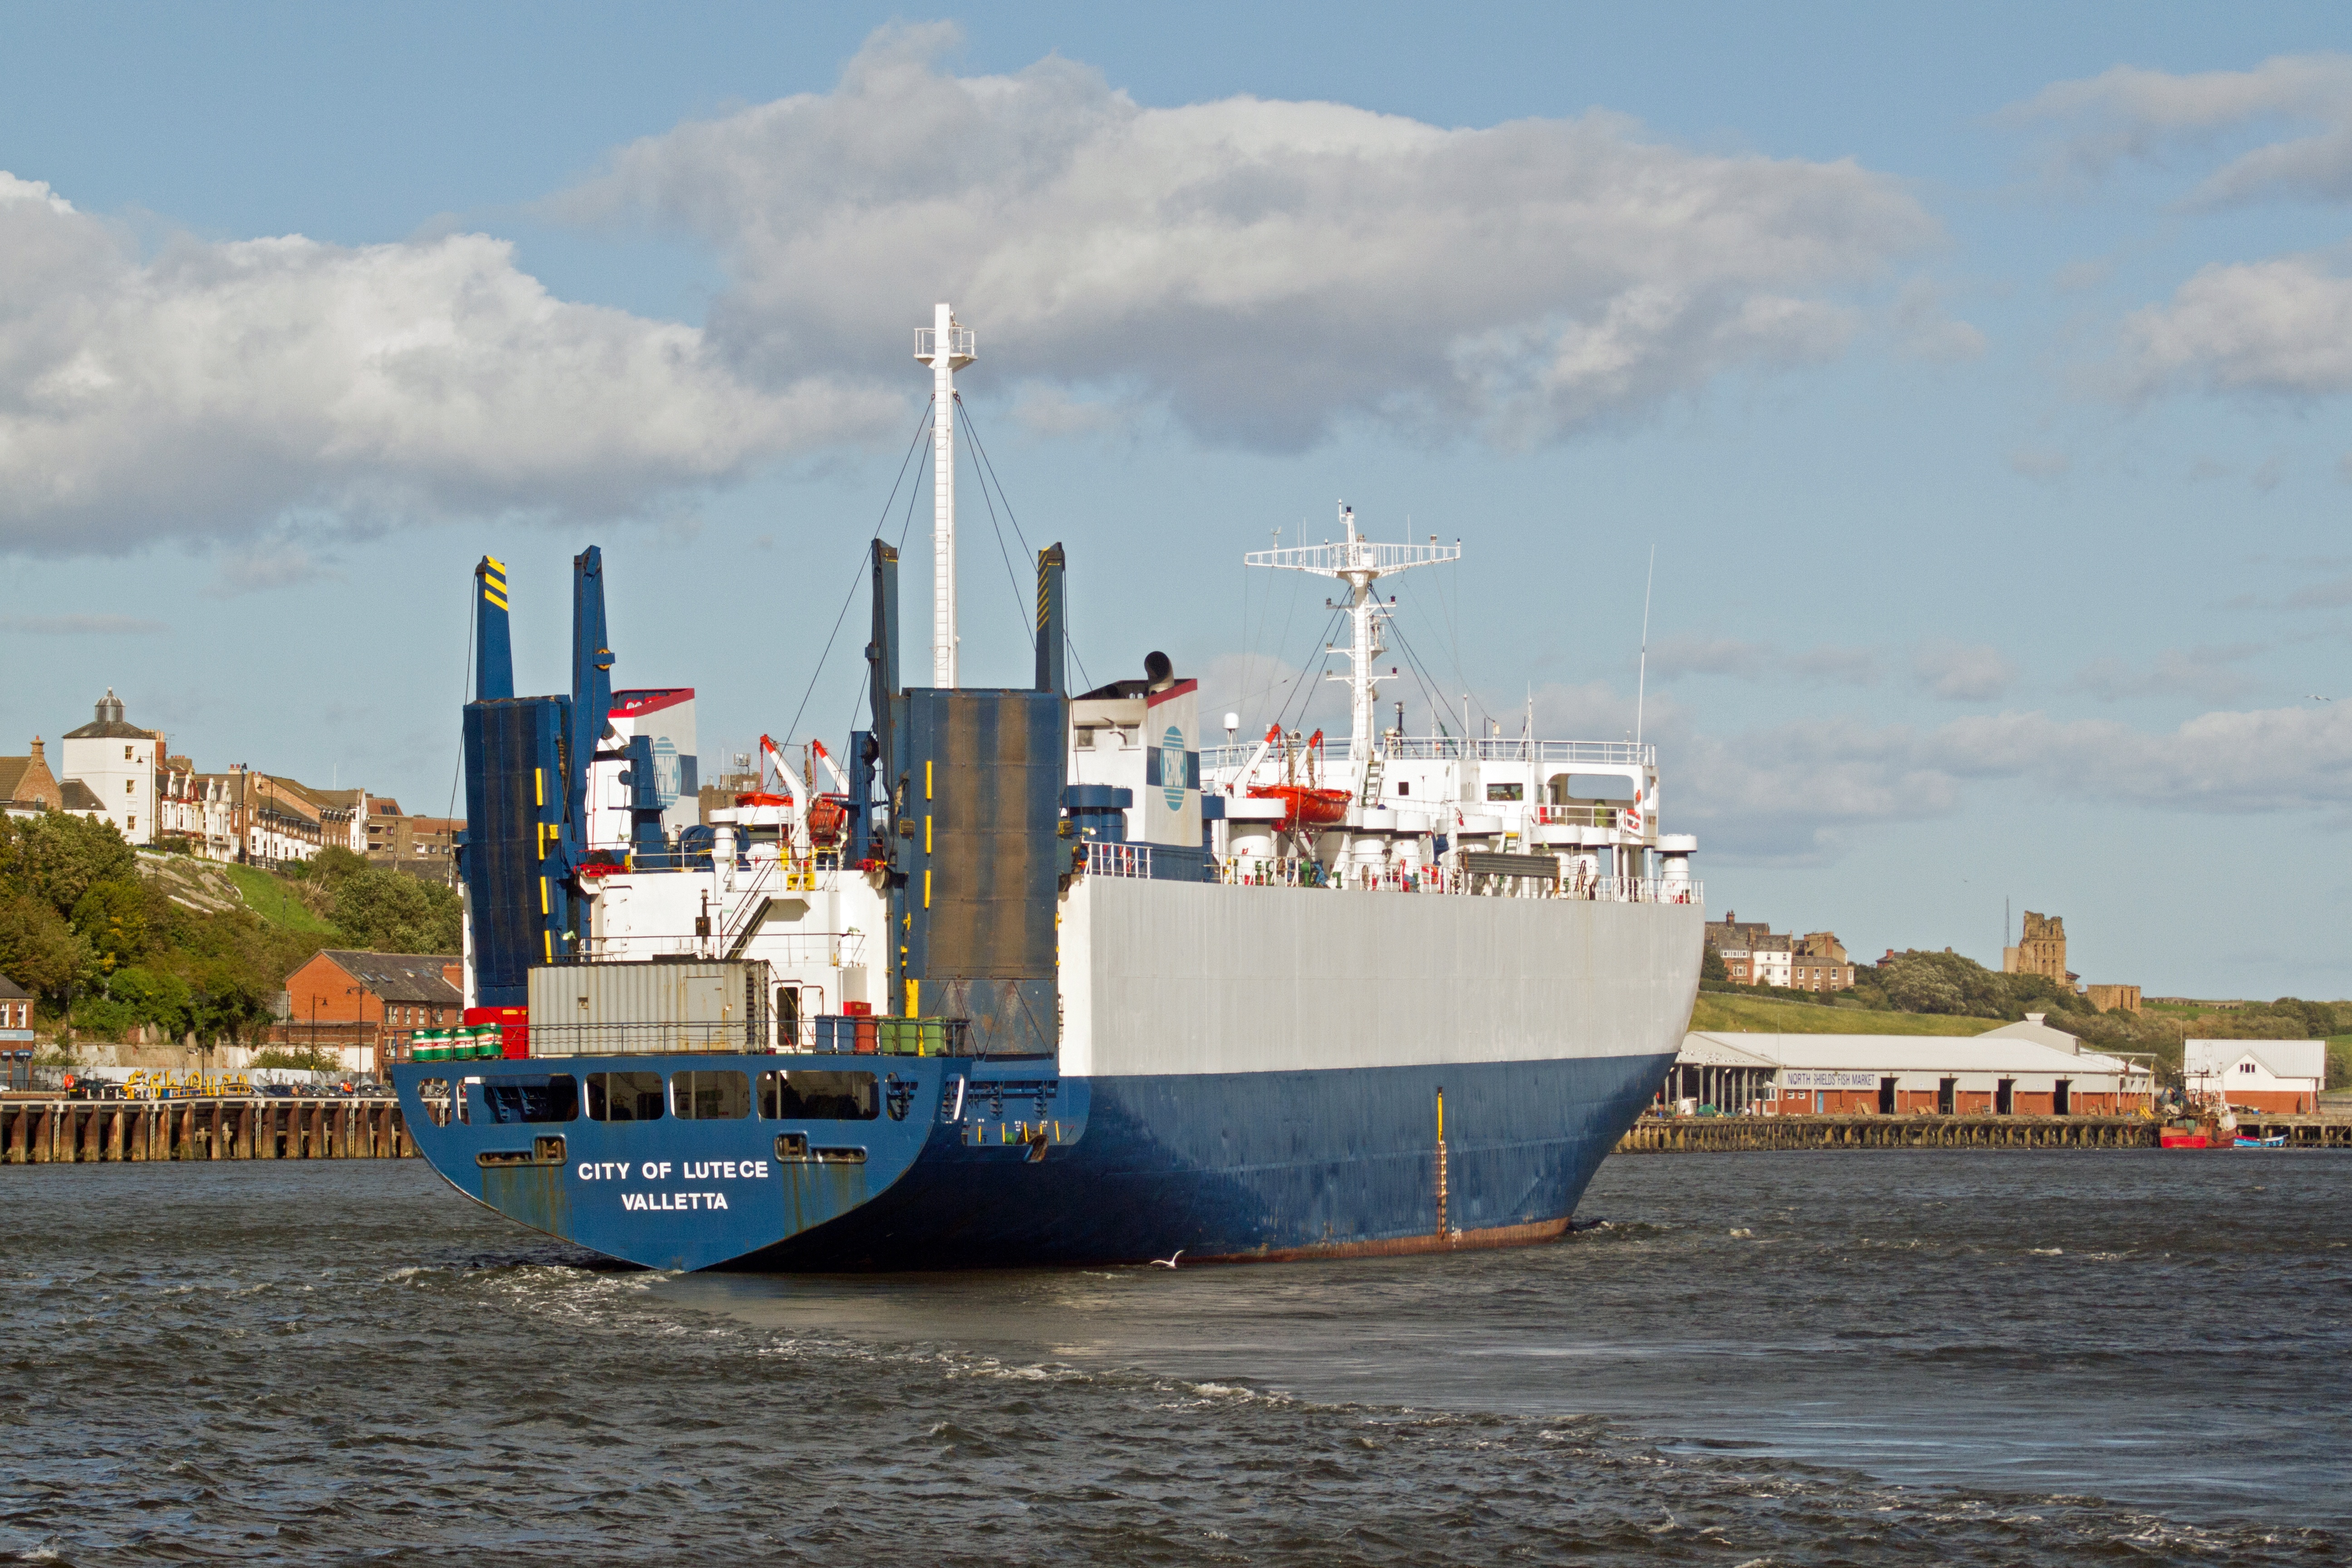
sea, coast, ocean, boat, ship, vehicle, bay, harbor, cargo ship, waterway, ferry, channel, shipping, tugboat, watercraft, container ship, fishing vessel, freight transport, tyne, car carrier, tank ship, bulk carrier, fishing trawler